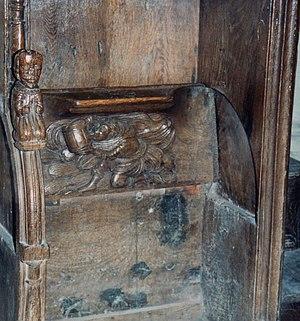
Le Puy-Notre-Dame
Le Puy-Notre-Dame est une commune française située dans le département de Maine-et-Loire, en région Pays de la Loire.